AleXa

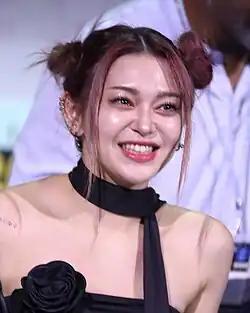
Seri in 2023

Alexaundra Christine Schneiderman (born December 9, 1996), known professionally as Kim Se-ri, formerly AleXa and Alex Christine, is an American singer based in South Korea. She debuted as a K-pop singer in October 2019. In 2022, she represented her home state Oklahoma in NBC's "American Song Contest" with the song "Wonderland" where she won with 710 points.